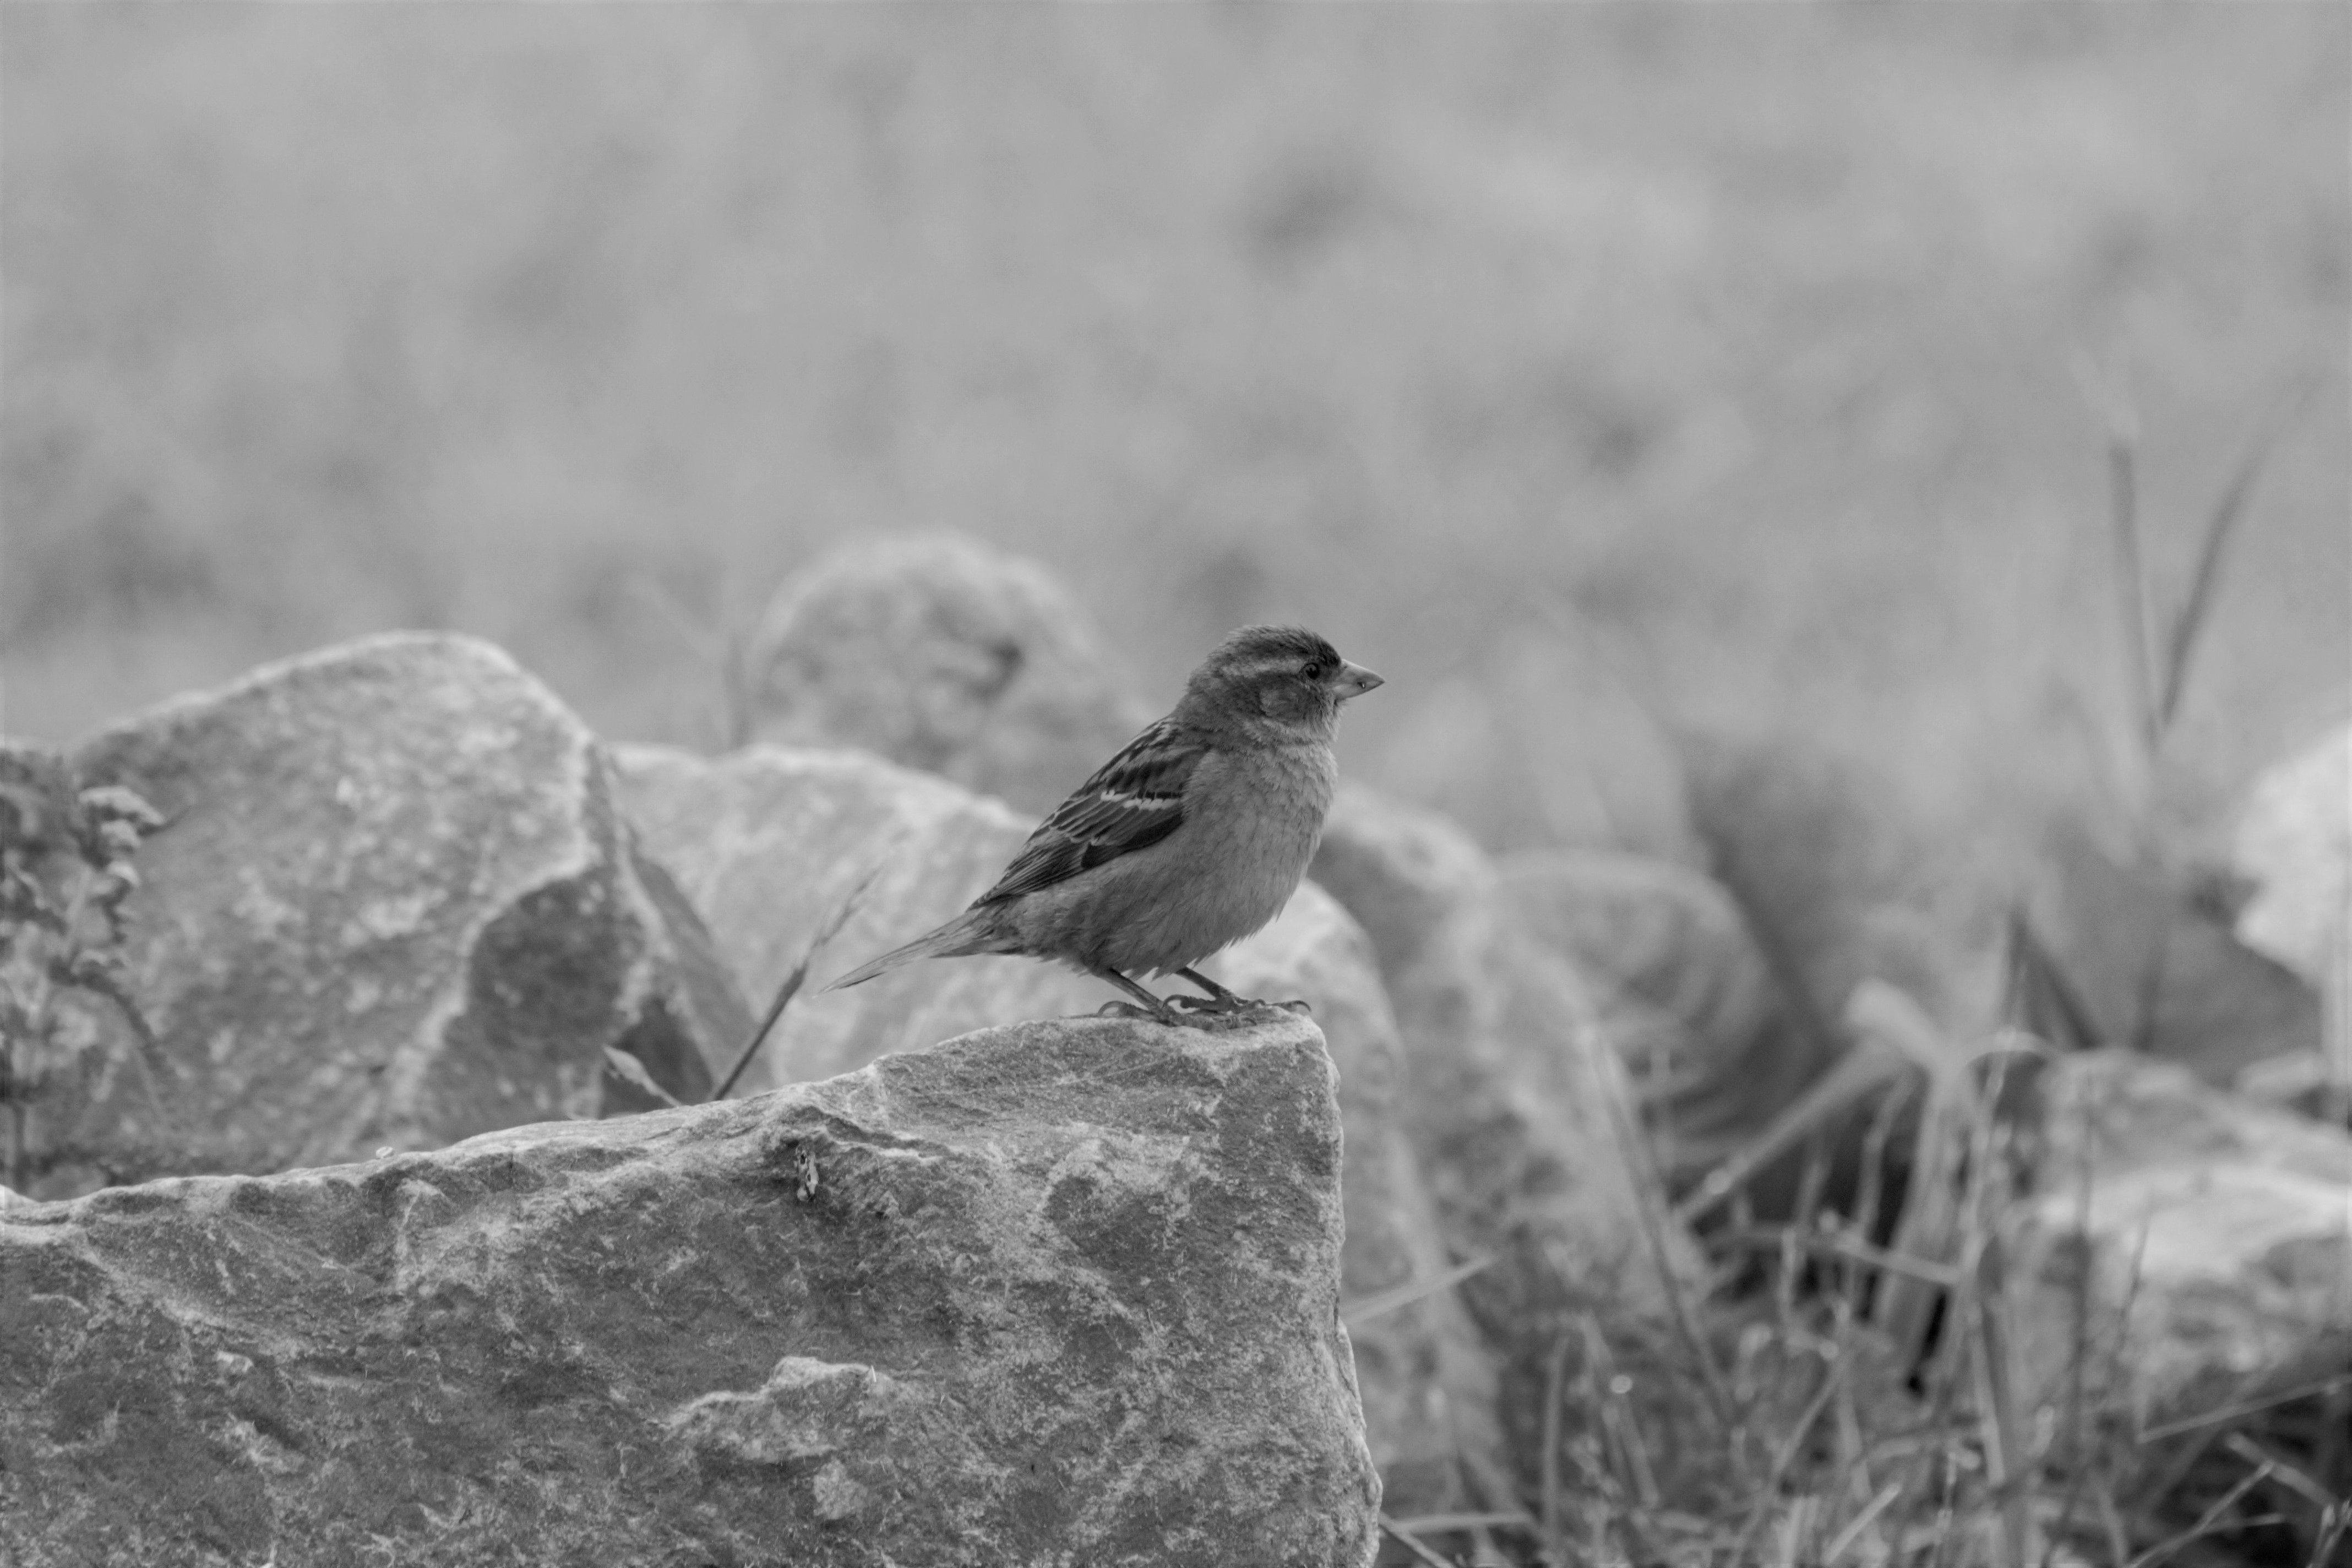
nature, bird, black and white, wildlife, beak, monochrome, fauna, vertebrate, sparrow, old world flycatcher, monochrome photography, perching bird, emberizidae